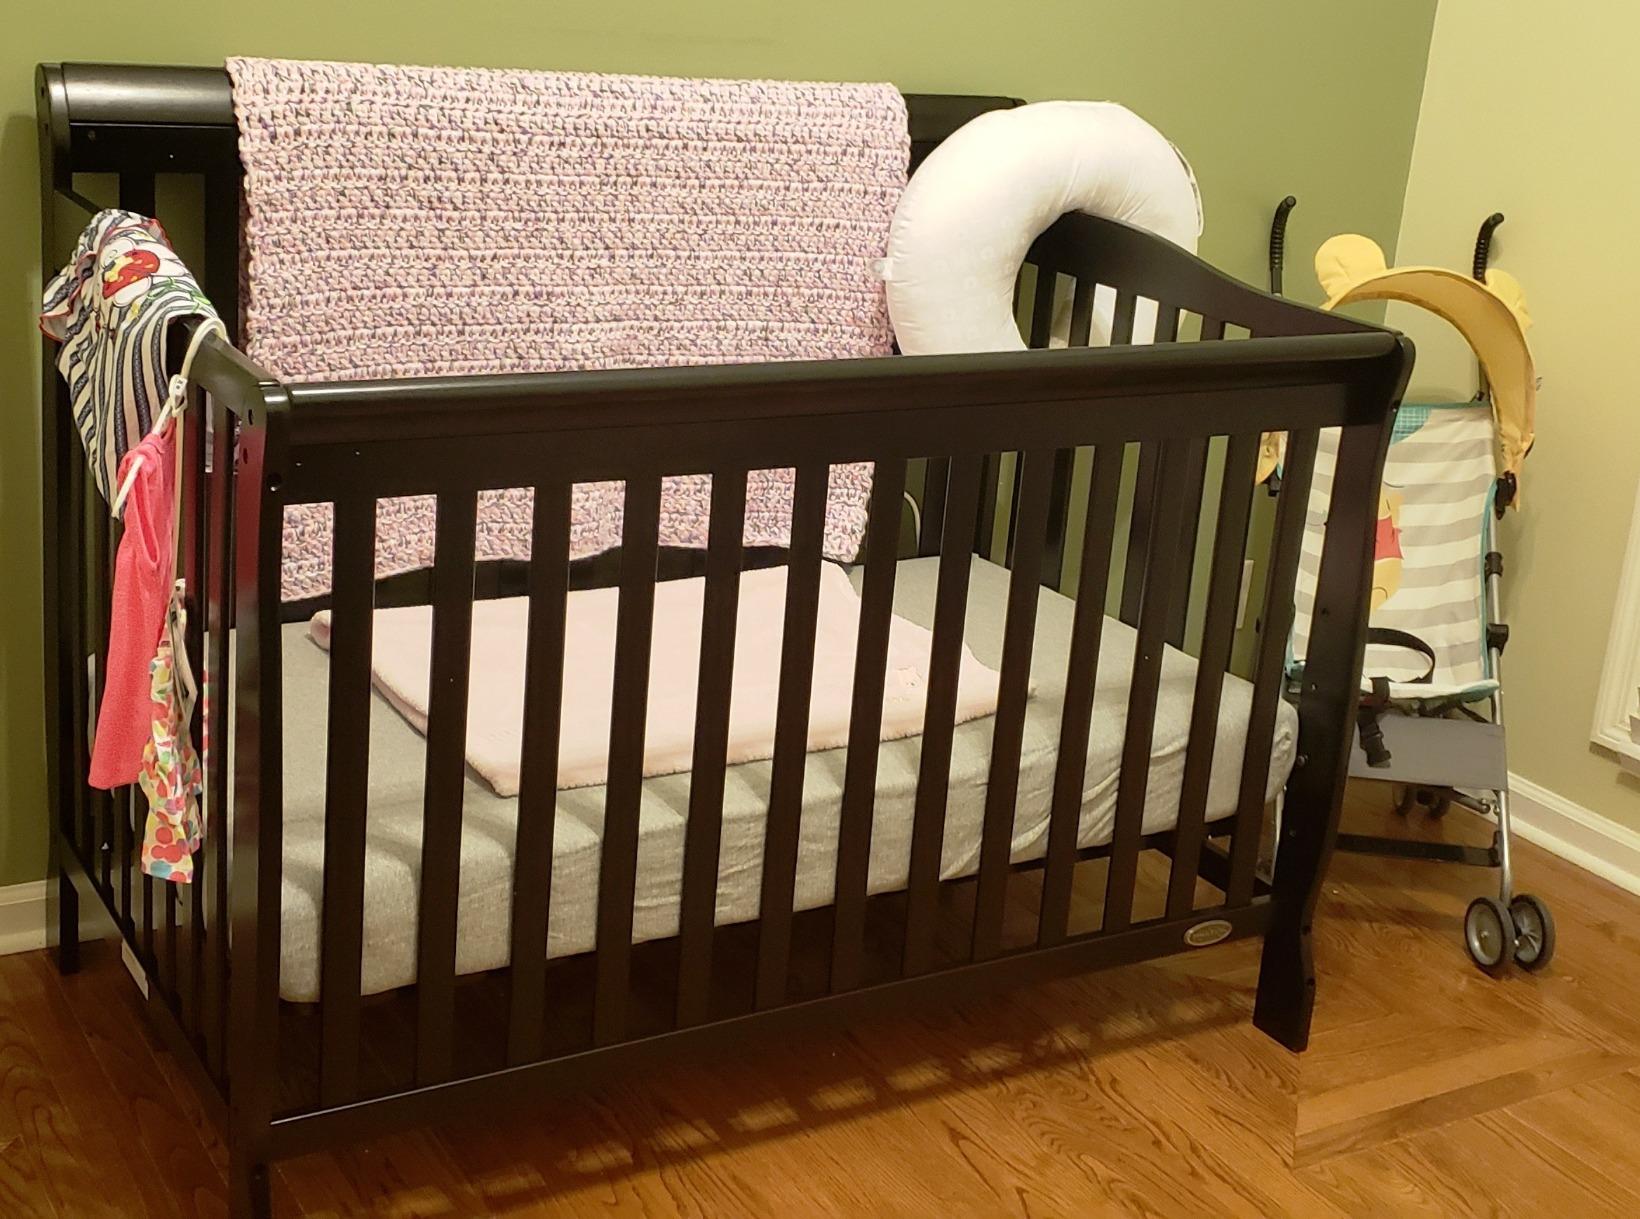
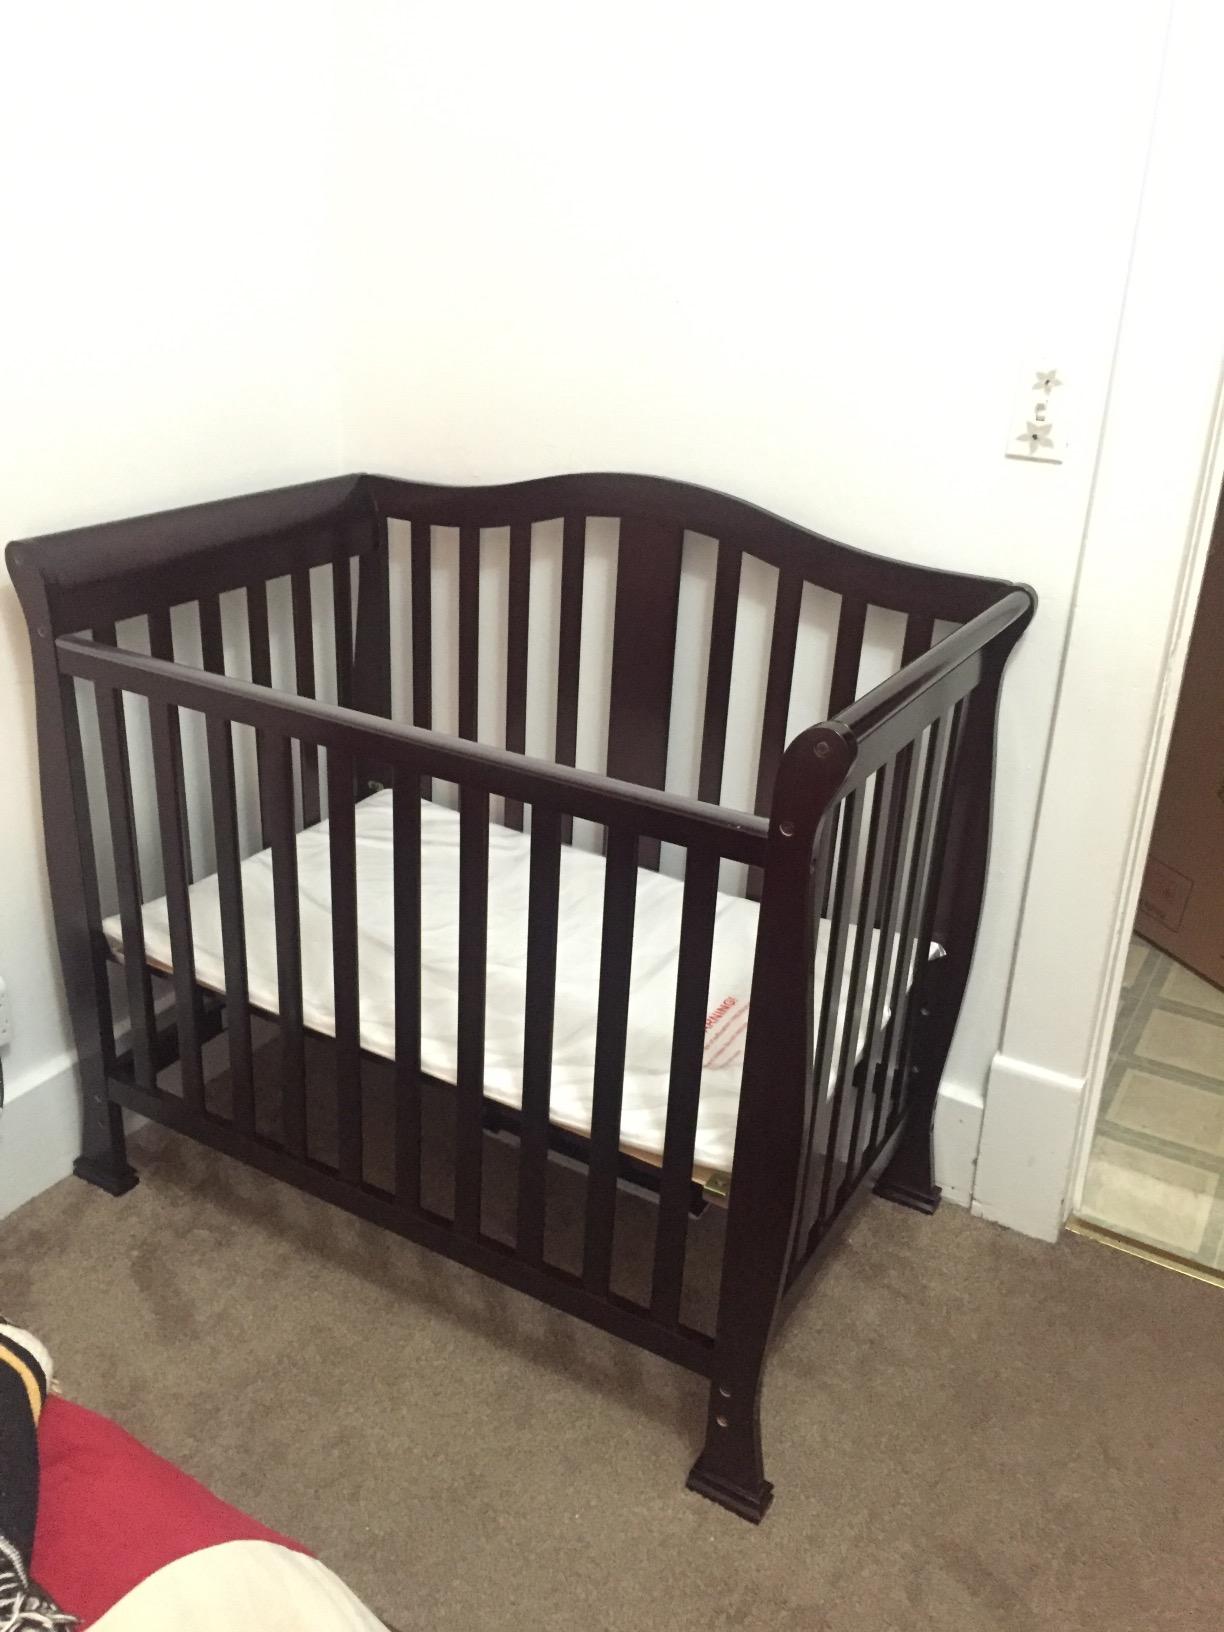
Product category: products_crib
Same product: no